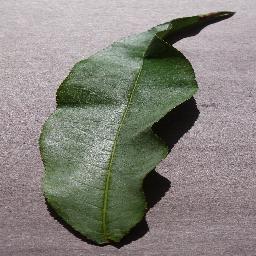
Label: Peach___healthy